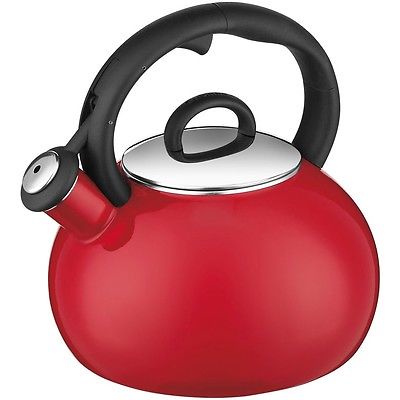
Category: kettle